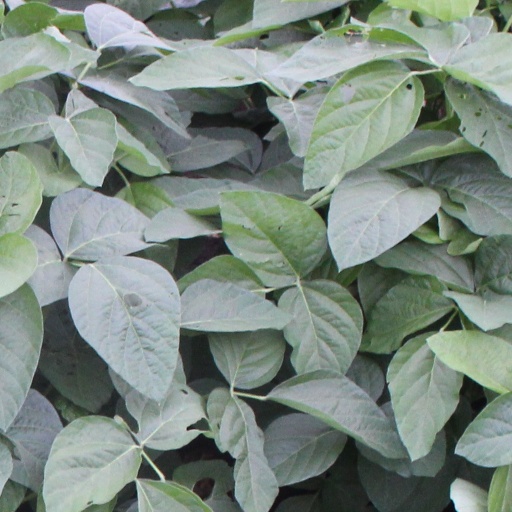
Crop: soybean